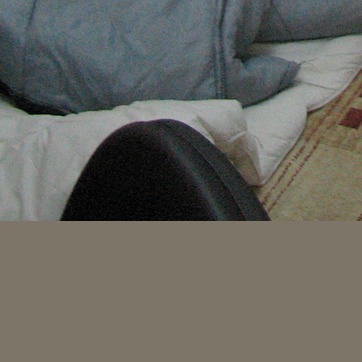
Material: plastic